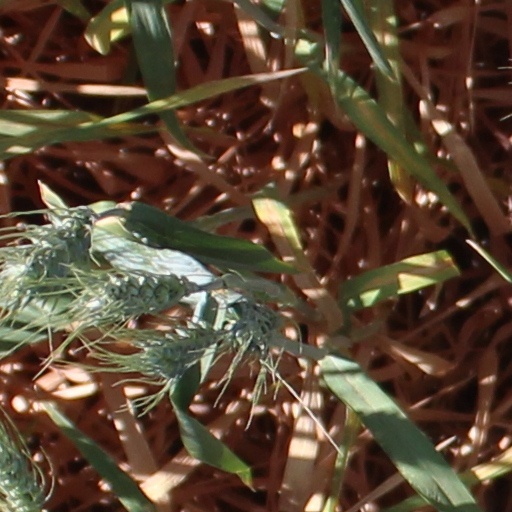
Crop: wheat